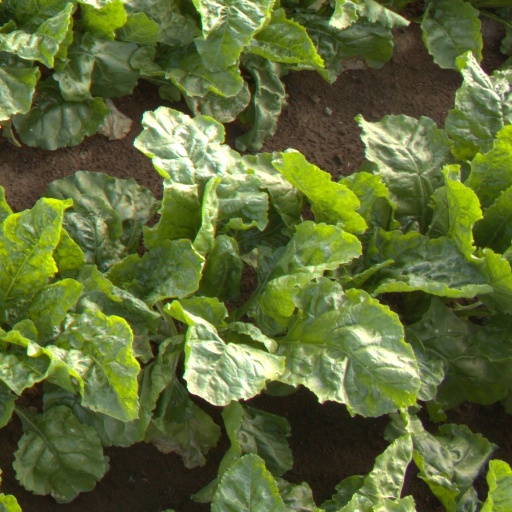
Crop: sugar beet